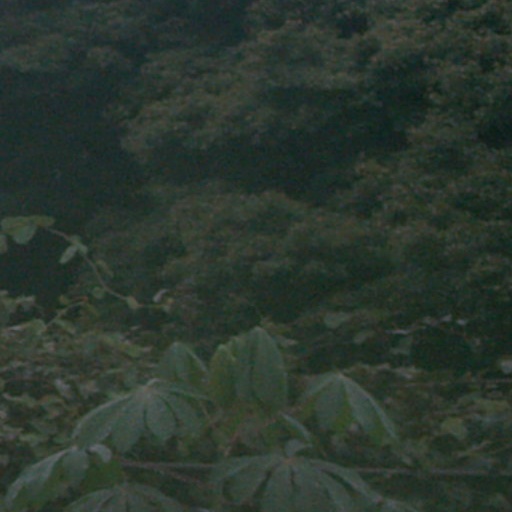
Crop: cassava